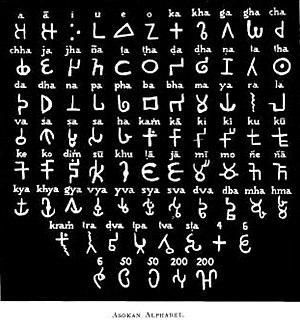
Les édits d'Ashoka sont un ensemble de 33 inscriptions gravées sur les piliers d'Ashoka ainsi que sur des rochers et dans des grottes. Les textes ont été dictés par l'empereur Ashoka et dispersés dans tout le sous-continent indien pendant son règne sur l'Empire Maurya de 269 à 232 av. J.-C. Ces inscriptions sont les plus anciens documents historiques d'Inde que l'on ait pu déchiffrer et les premiers à mentionner le bouddhisme. Les édits s'articulent autour de quelques thèmes récurrents : la conversion d'Ashoka au bouddhisme, la description de ses efforts pour diffuser cette religion, ses préceptes moraux et religieux ainsi que son programme social et de bien-être des animaux. Les inscriptions étaient destinées au peuple et se trouvaient dans des endroits publics. Une description complète est visible dans la liste des édits d'Ashoka.